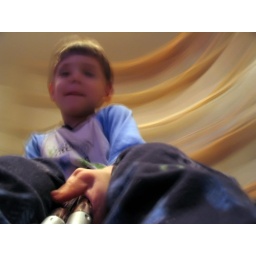
Joey was holding the tripod while sitting in a spinning office chair, with the camera  set for a one second exposure.